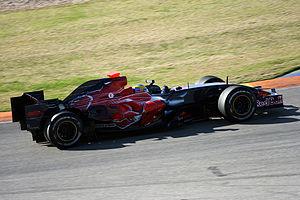
Sébastien Olivier Bourdais, né le 28 février 1979 au Mans, est un pilote automobile français. Après avoir remporté à quatre reprises le championnat du monde de Champ Car avec l'équipe Newman/Haas Racing, il a évolué en 2008 et 2009 dans le championnat du monde de Formule 1 au sein de la Scuderia Toro Rosso.